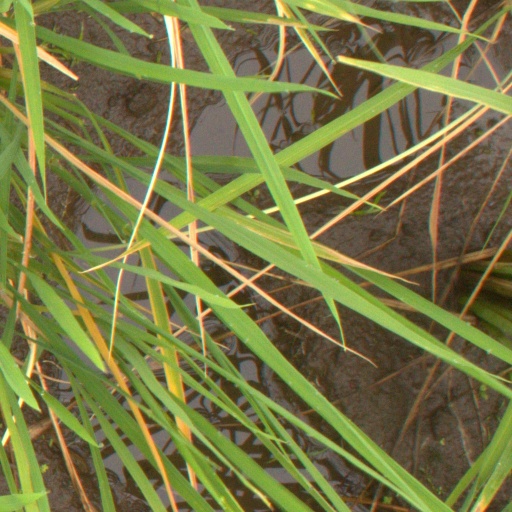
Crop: rice